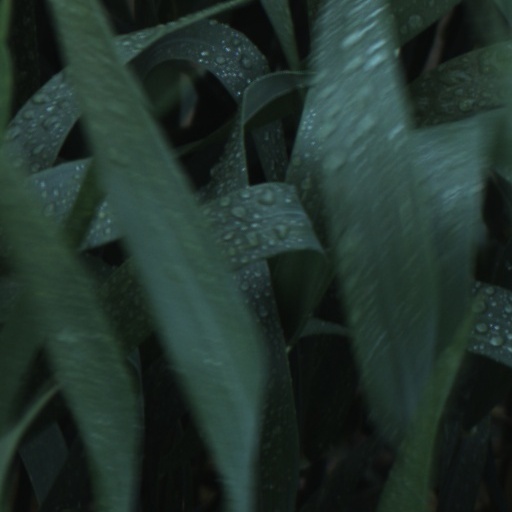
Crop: wheat